Worcester, Bromyard and Leominster Railway

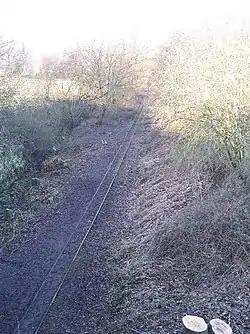
The overgrown tracks of the Bromyard and Linton Light Railway

The Bromyard and Linton Light Railway is a long line. The former site of station has been redeveloped as an industrial estate, but beyond the former railway bridge on part of the original BR sidings, Bob Palmer built the track along the old rights of way towards Worcester as far as the Avenbury Lane bridge. Not normally open to the public, it was occasionally open as a static museum. The rolling stock consisted mainly of Motor-Rails and Ruston diesel-powered engines, and a singular Peckett and Sons steam locomotive, No.1327 0-6-0ST of 1913 named "Mesozoic". This train originally ran on the Southam Cement railway in Warwickshire. Presently closed, it is hoped to reopen the railway to allow public access.